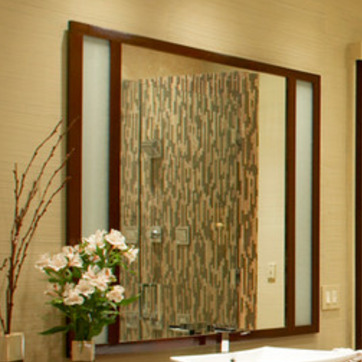
Material: mirror